River Rye, Yorkshire

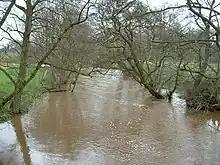
River Rye near Nunnington, swollen after heavy rain.

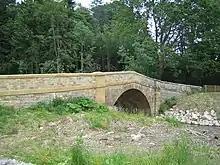
Church Bridge at Hawnby crossing the upper reaches of the River Rye.

The river rises at Rye Head near Snilesworth Lodge on Snilesworth Moor in the Cleveland Hills and collects the River Seph which flows along Bilsdale. It passes Rievaulx Abbey and enters the Vale of Pickering at Helmsley. In its eastward course from Helmsley, the Rye receives the River Dove from Farndale which has previously added the Hodge Beck from Bransdale. Hodge Beck is partly swallowed by the limestone aquifer in Kirkdale and issues again further down the valley. Kirkbymoorside is on the River Dove which, like Hodge Beck has a partly subterranean course. Rosedale sends down the River Seven which comes by Sinnington to join the Rye. The steep-sided Newtondale gives Pickering Beck which joins the Costa Beck before it enters the River Rye just before its mouth into River Derwent.